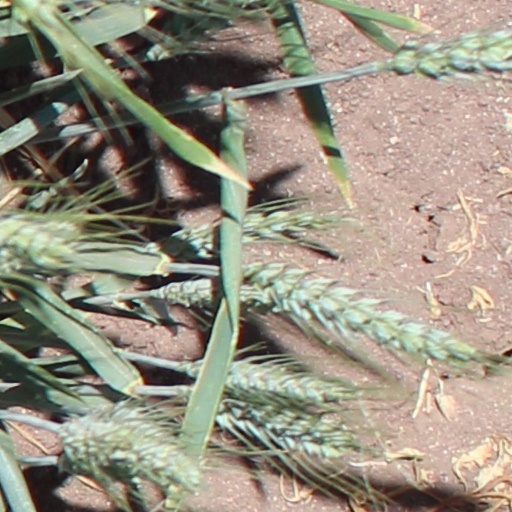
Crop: wheat